Gheluvelt Plateau actions, July–August 1917

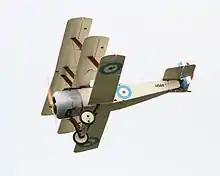

The 4th Army (General Friedrich Sixt von Armin) was responsible for defence of the Western Front from Lille to the North Sea, which included the Ypres Salient. In early 1917, German corps had been renamed based on a corps headquarters, with fresh divisions coming under command as tired ones were withdrawn, rather than the traditional permanent establishment of divisions. The IX Reserve Corps became and held of the front south of the Menin road northwards, with three ground holding divisions in the front line and three (specialist counter-attack) divisions in reserve. The III Bavarian Corps was renamed and held of front from the Menin road north to the Gheluvelt Plateau and Pilckem, with three and two divisions. The divisions were kept out of sight behind the Menin and Passchendaele ridges. About further back were four more divisions and beyond were another two divisions in army group reserve.